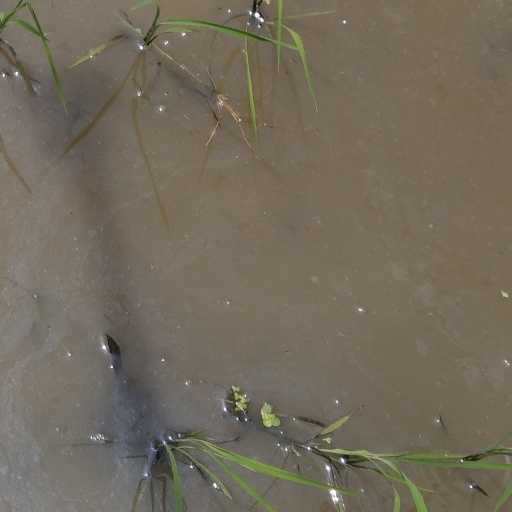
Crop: rice